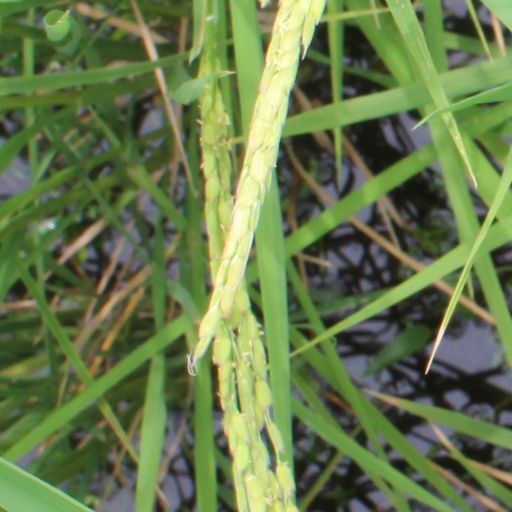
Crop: rice